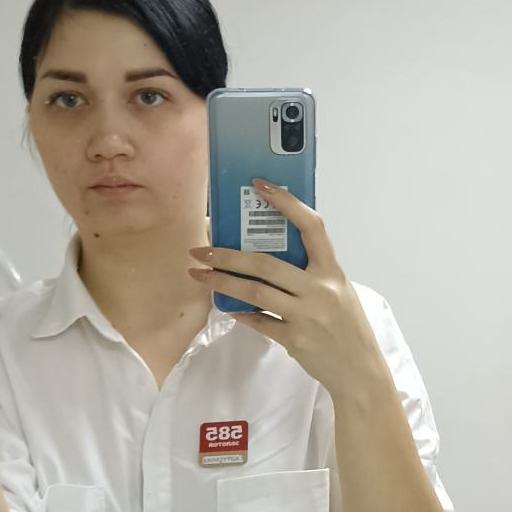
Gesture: no_gesture